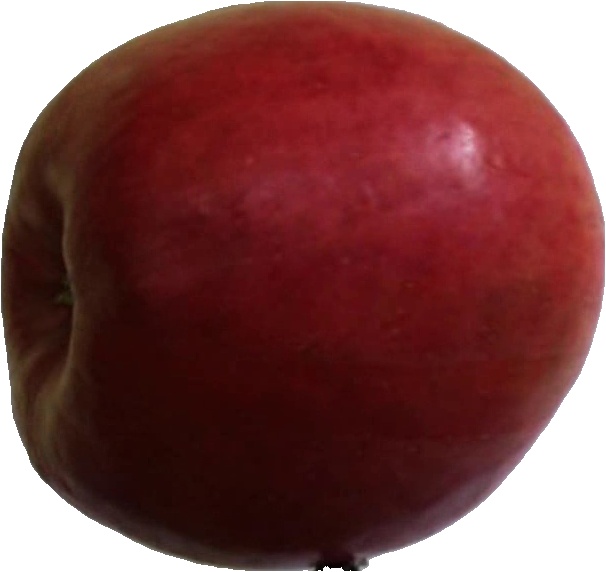
Label: apple_crimson_snow_1